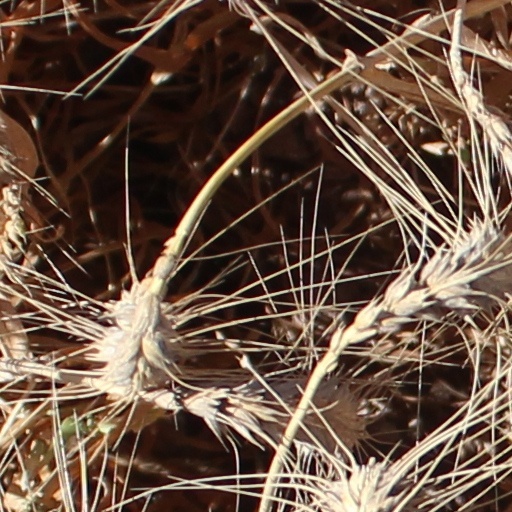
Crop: wheat